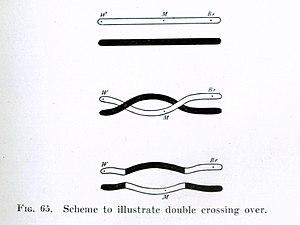
L’enjambement, appelé également « entrecroisement » ou encore par les anglicismes « crossover » ou « crossing-over », est un phénomène génétique qui a lieu lors de la méiose et qui contribue au brassage génétique lors de la reproduction.